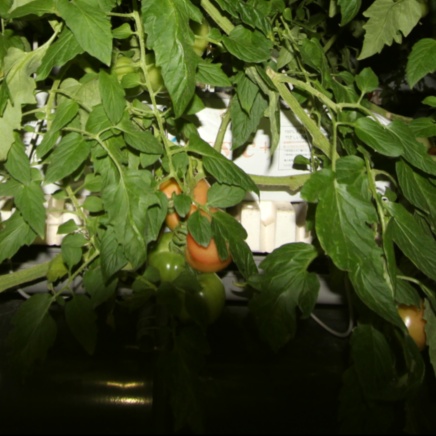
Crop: tomato